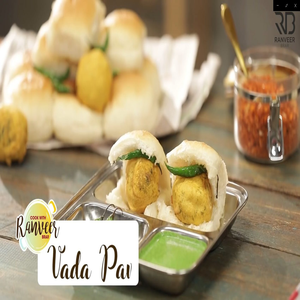
Dish: vadapav